Ada Mary à Beckett

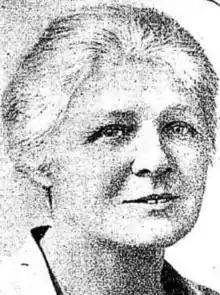
Ada Mary à Beckett, 1929

Ada Mary à Beckett MSc (18 May 1872 – 20 May 1948), née Lambert, was an Australian biologist, academic and leader of the kindergarten movement in Australia. She was the first woman appointed lecturer at Melbourne University.